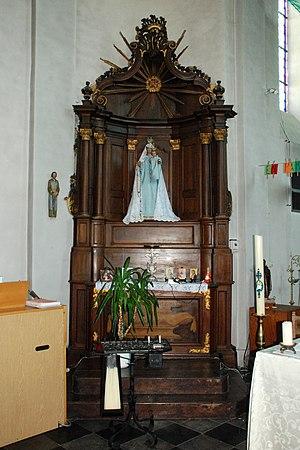
Belgique - Brabant wallon - Jodoigne - Saint-Remy-Geest - Église Saint-Remy
L'église Saint-Remy est une église de style classique située à Saint-Remy-Geest, village de la commune belge de Jodoigne, en province du Brabant wallon.